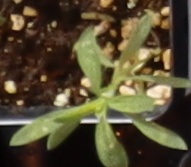
Label: Kochia